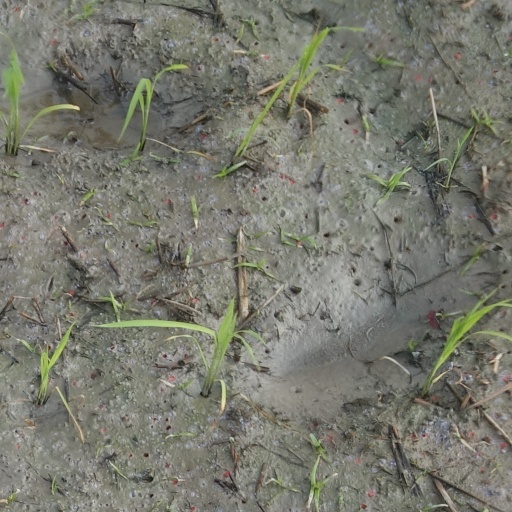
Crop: rice